James Morrison (American football)

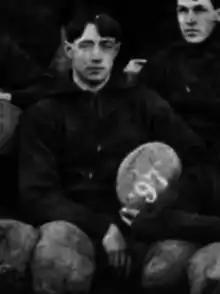
Morrison pictured as captain of the 1897 Virginia football team

James Morrison (November 2, 1871 – May 15, 1939) was an American college football player, coach, and physician. He served as the head football coach at Add-Ran Christian University—now known as Texas Christian University (TCU)—in 1898 and at Virginia Agricultural and Mechanical College and Polytechnic Institute (VPI)—now known as Virginia Tech—in 1899, compiling a career college football record of 5–4–1. Morrison graduated from the University of Virginia with a medical degree in 1898. He was later a pioneering otolaryngologist specialist in the south.